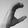
ASL letter: C